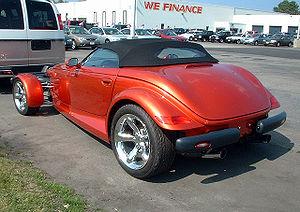
La Plymouth Prowler est une automobile de style "rétro" construite en 1997 et entre 1999-2002. Le Prowler était basé sur le concept-car du même nom, présenté en 1993.